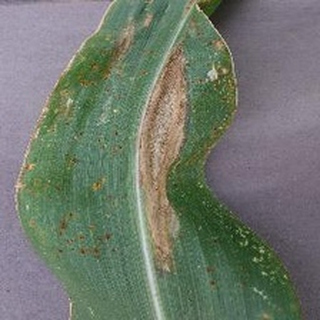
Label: corn_northern_leaf_blight